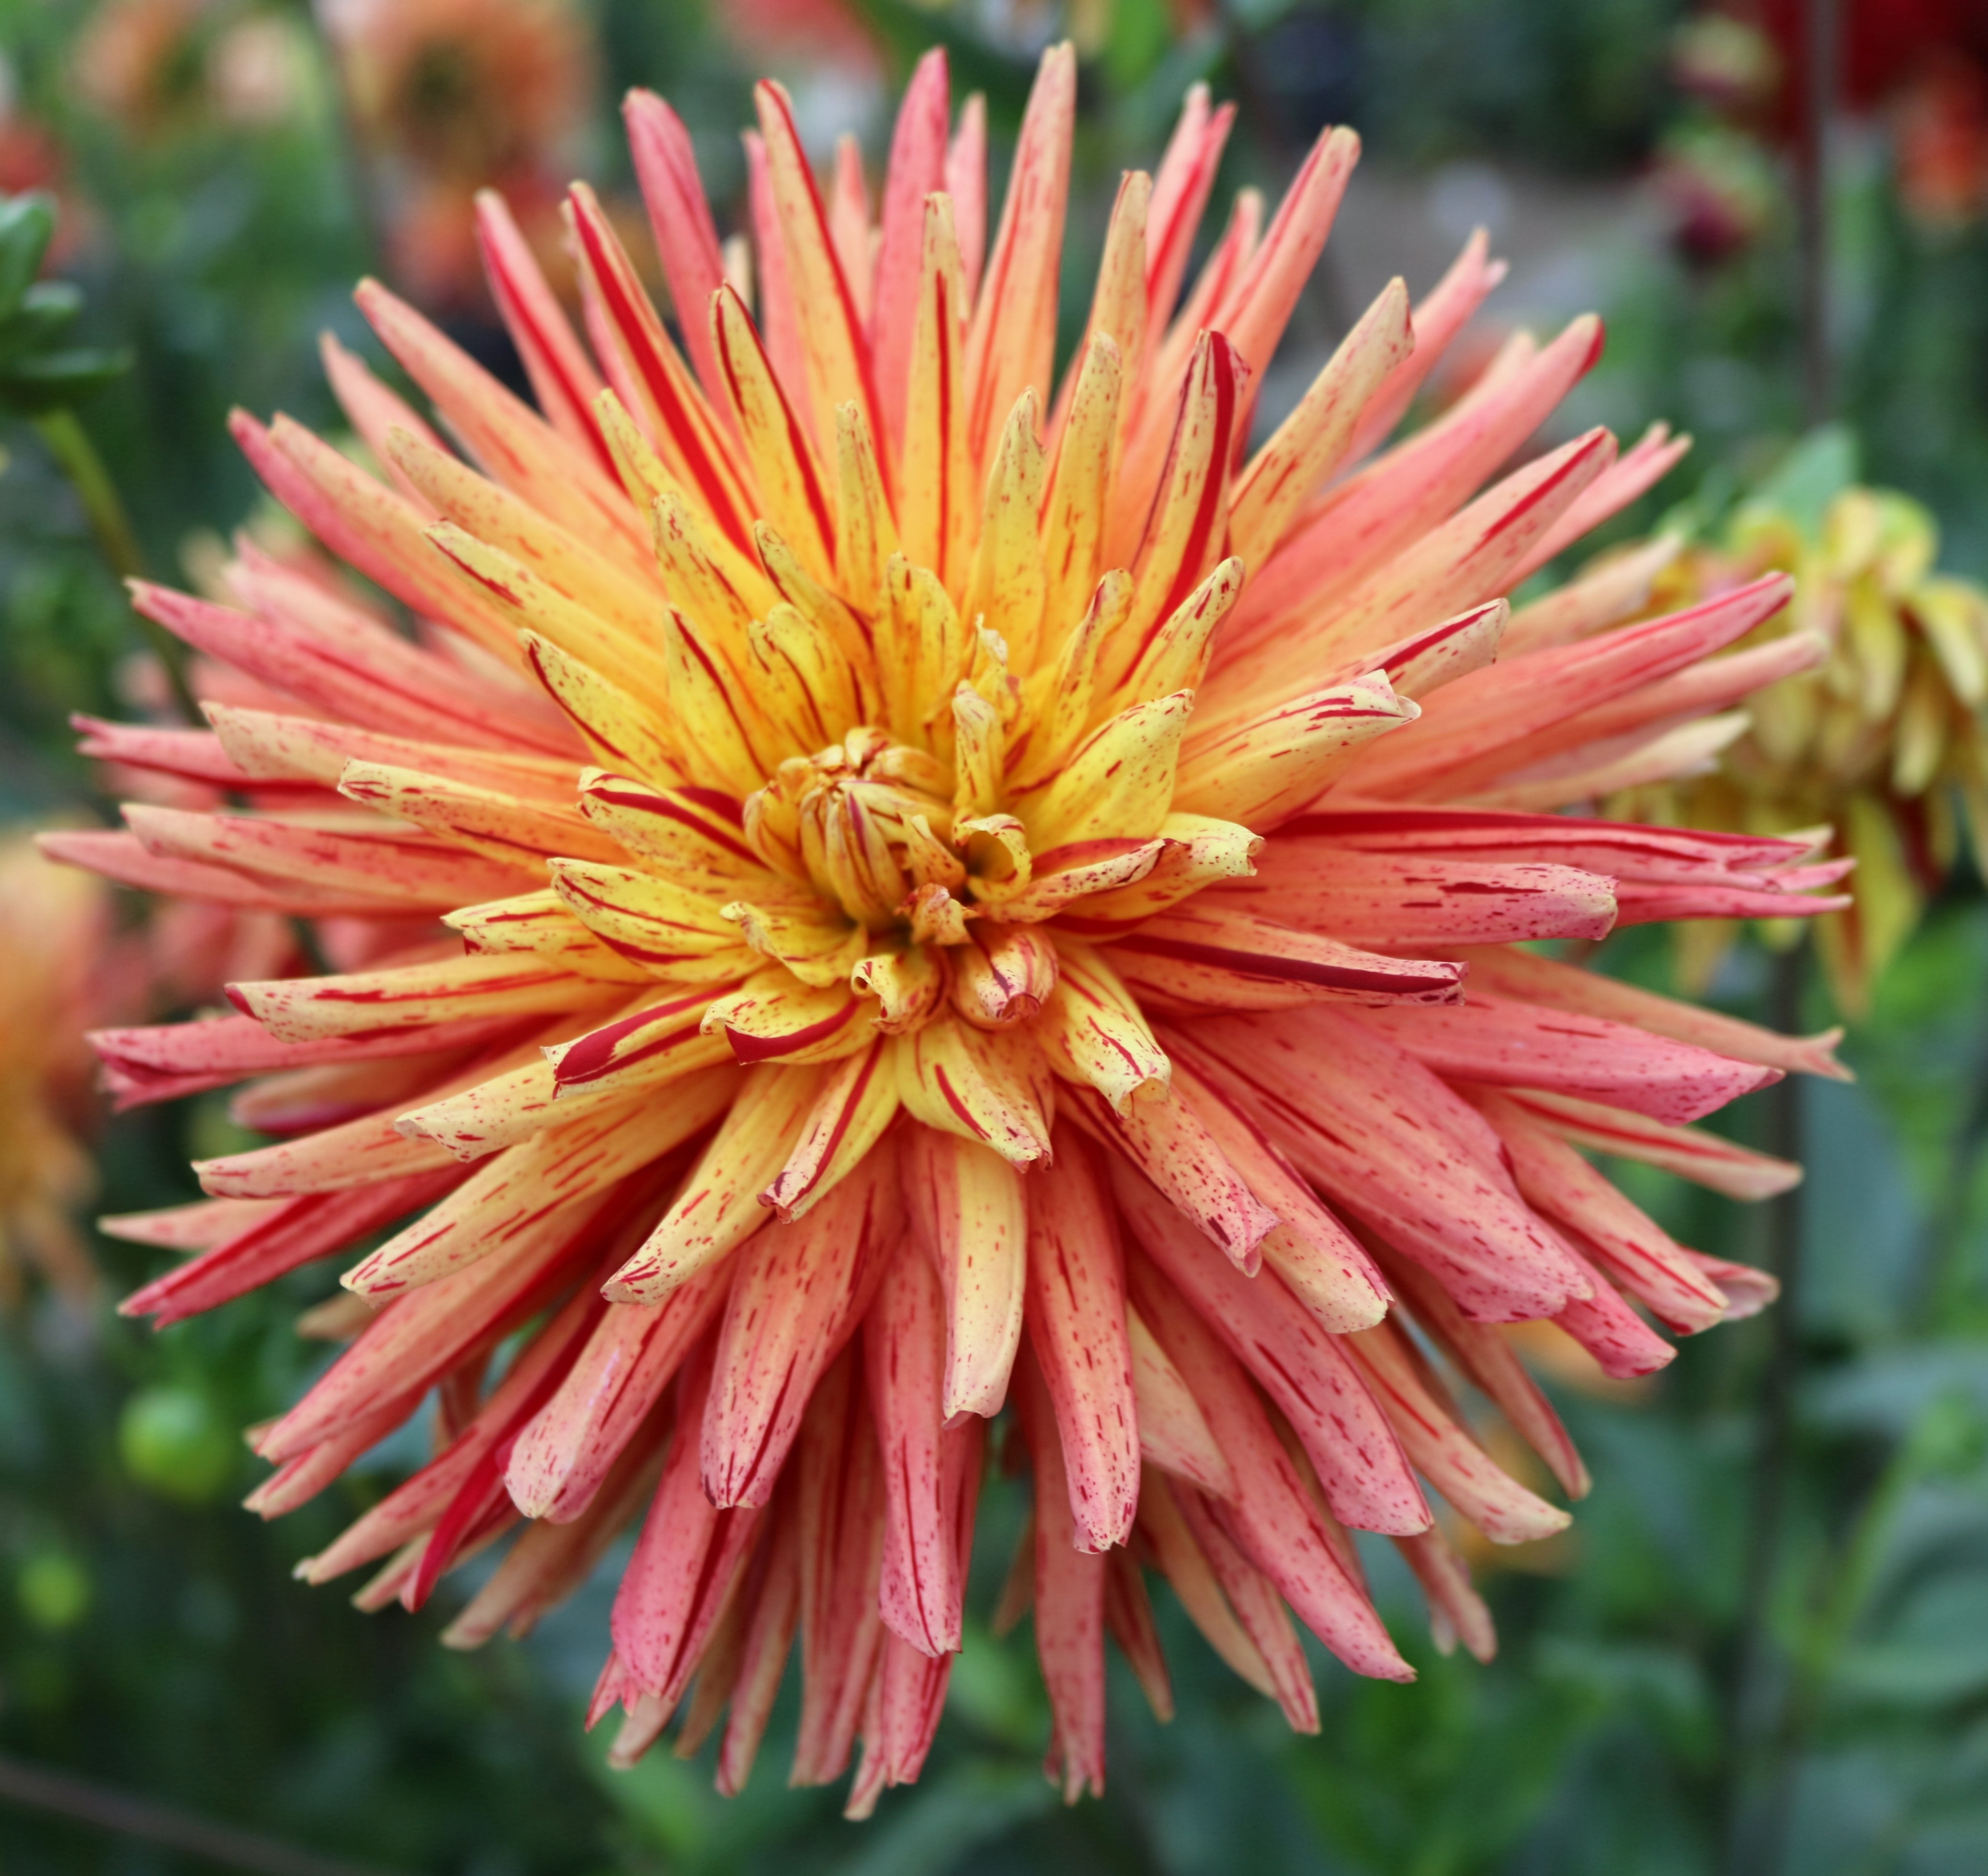
plant, flower, petal, botany, flora, flowers, dahlia, chrysanthemum, macro photography, krupnyj plan, flowering plant, daisy family, torch lily, asterales, annual plant, land plant